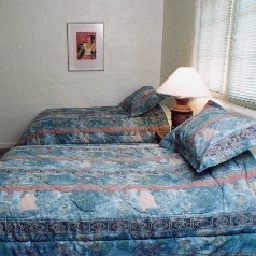
Room type: bedroom